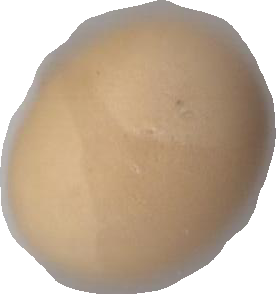
Variety: Grobogan